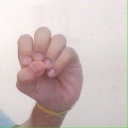
अक्षर: उ